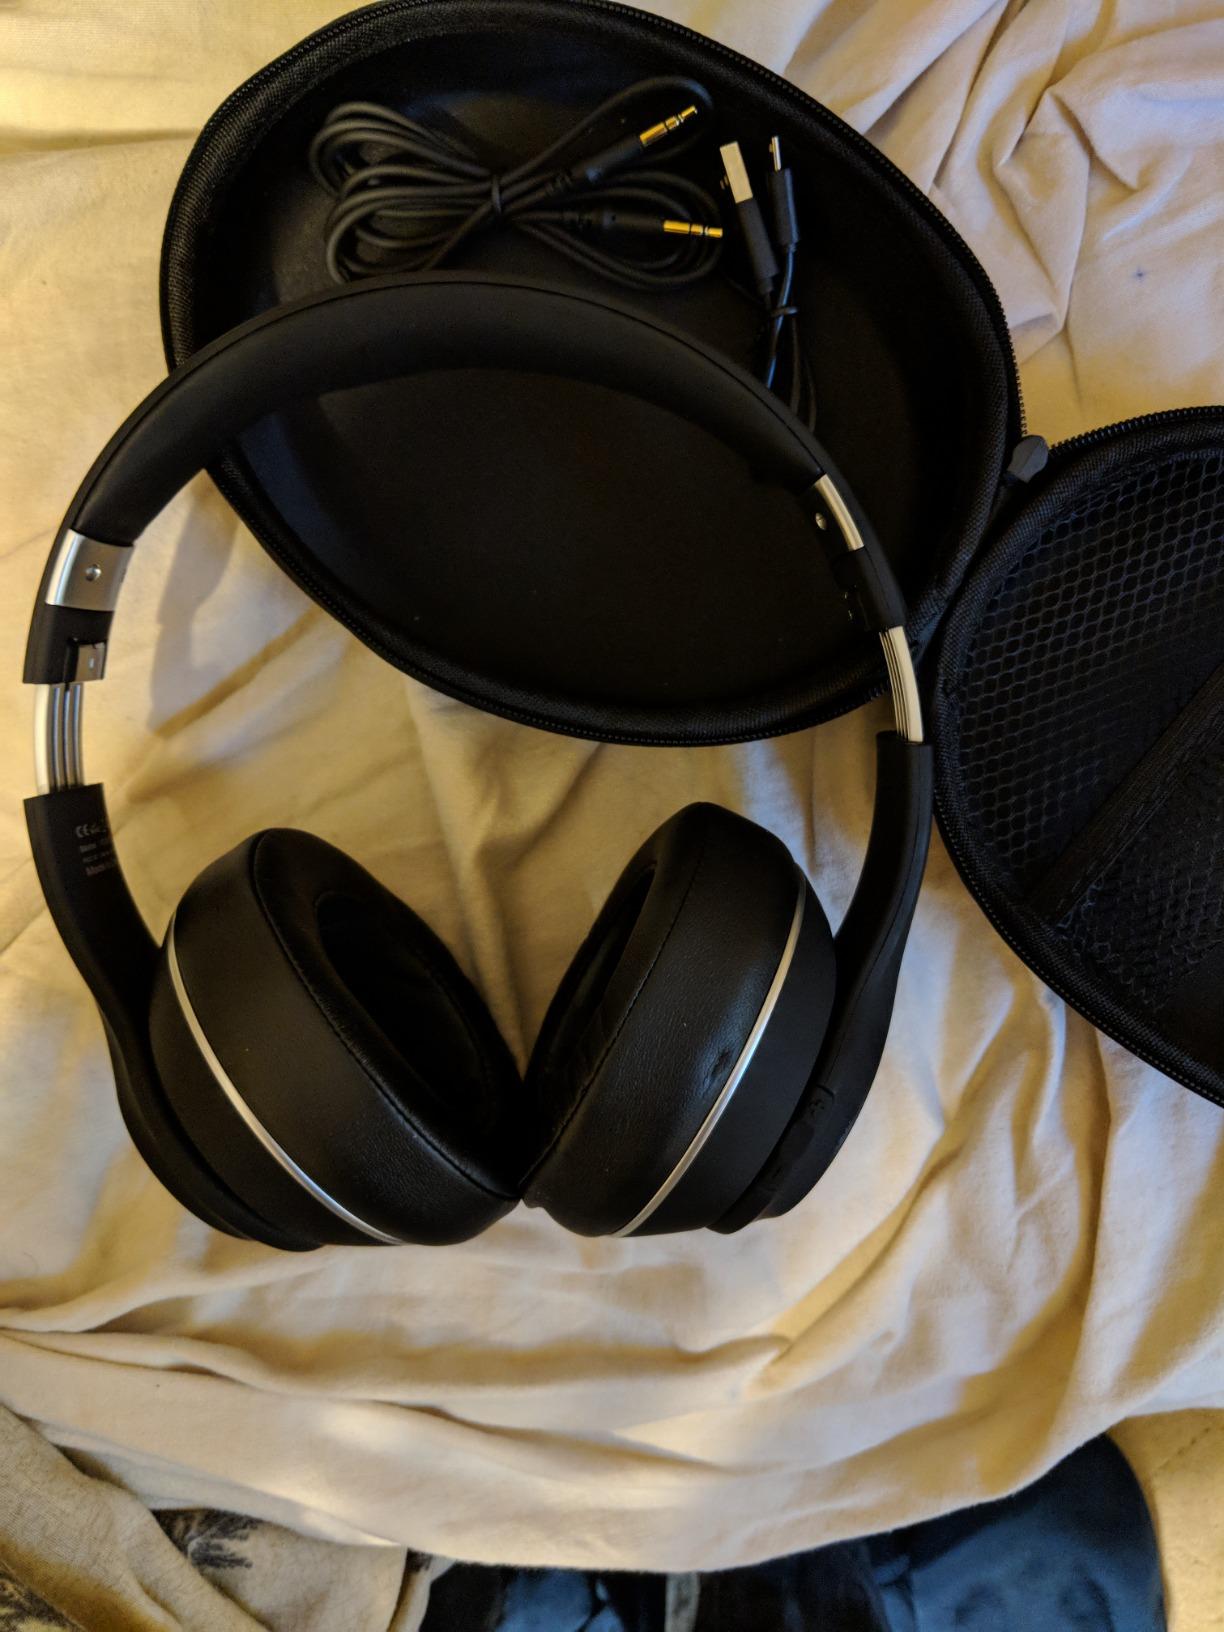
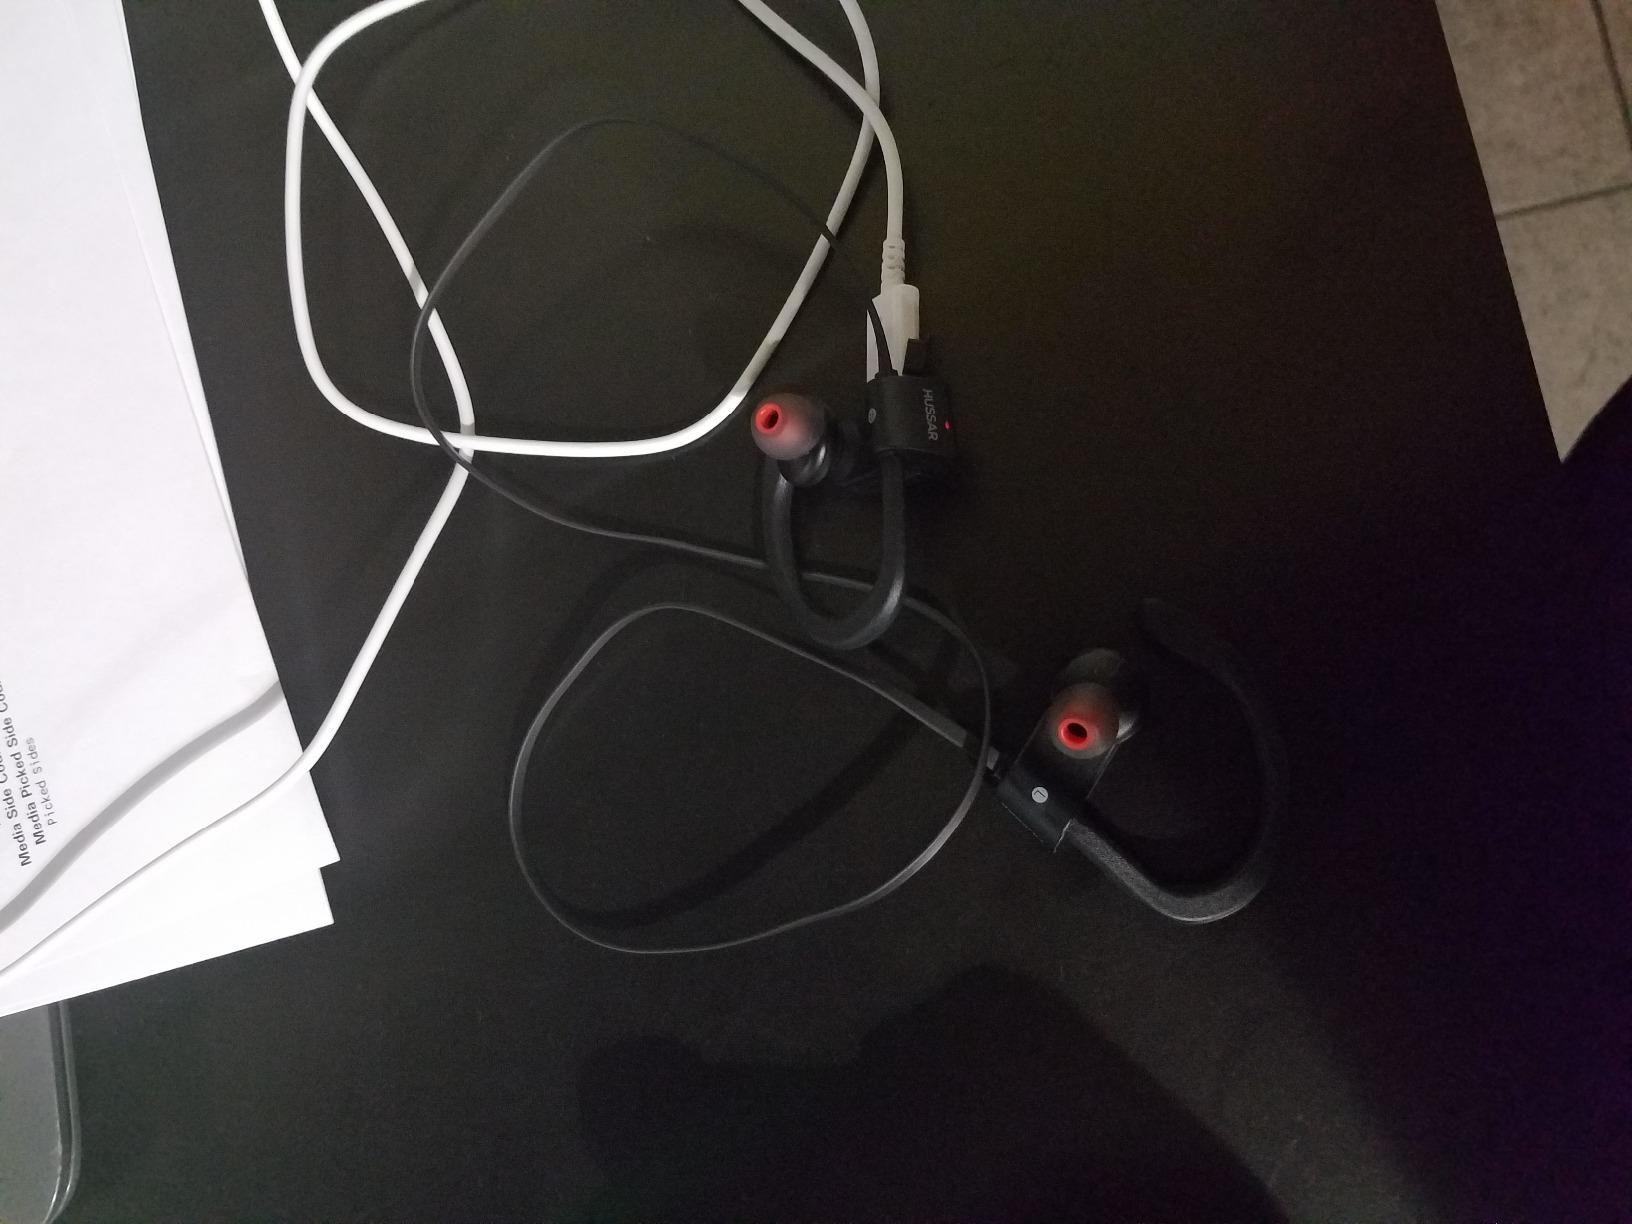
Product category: headphones
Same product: no